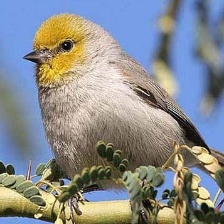
Species: VERDIN
Scientific name: AURIPARUS FLAVICEPS